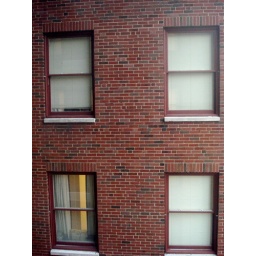
later i saw a dog in that window to the bottom left